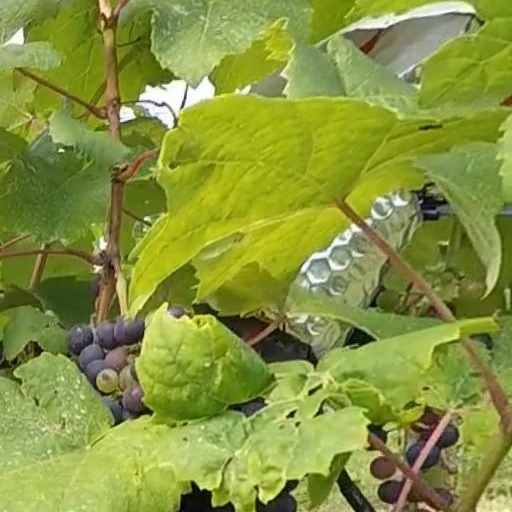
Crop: grape